Painter Momopie

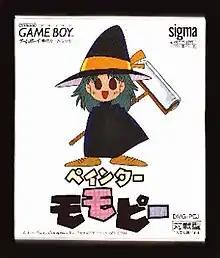

is a 1990 maze video game developed and published by Sigma Enterprises for the Game Boy. The player controls the witch Momopie, with the objective being to clean all the floors in a castle, and also to avoid and counter the foes that are in it. Various spells that Momopie acquires throughout the game help her in cleaning the castle faster, and/or are able to stop the enemies within it, though at the cost of MP.